Glenn Thompson (politician)

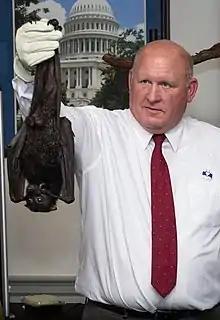
Thompson during Bat Week in 2017

After the Stoneman Douglas High School shooting in 2018, Thompson told an audience of students that he did not agree with the idea of arming teachers and had voted to fund an improved national background check system. Thompson called for more "uniformed law enforcement in our schools."